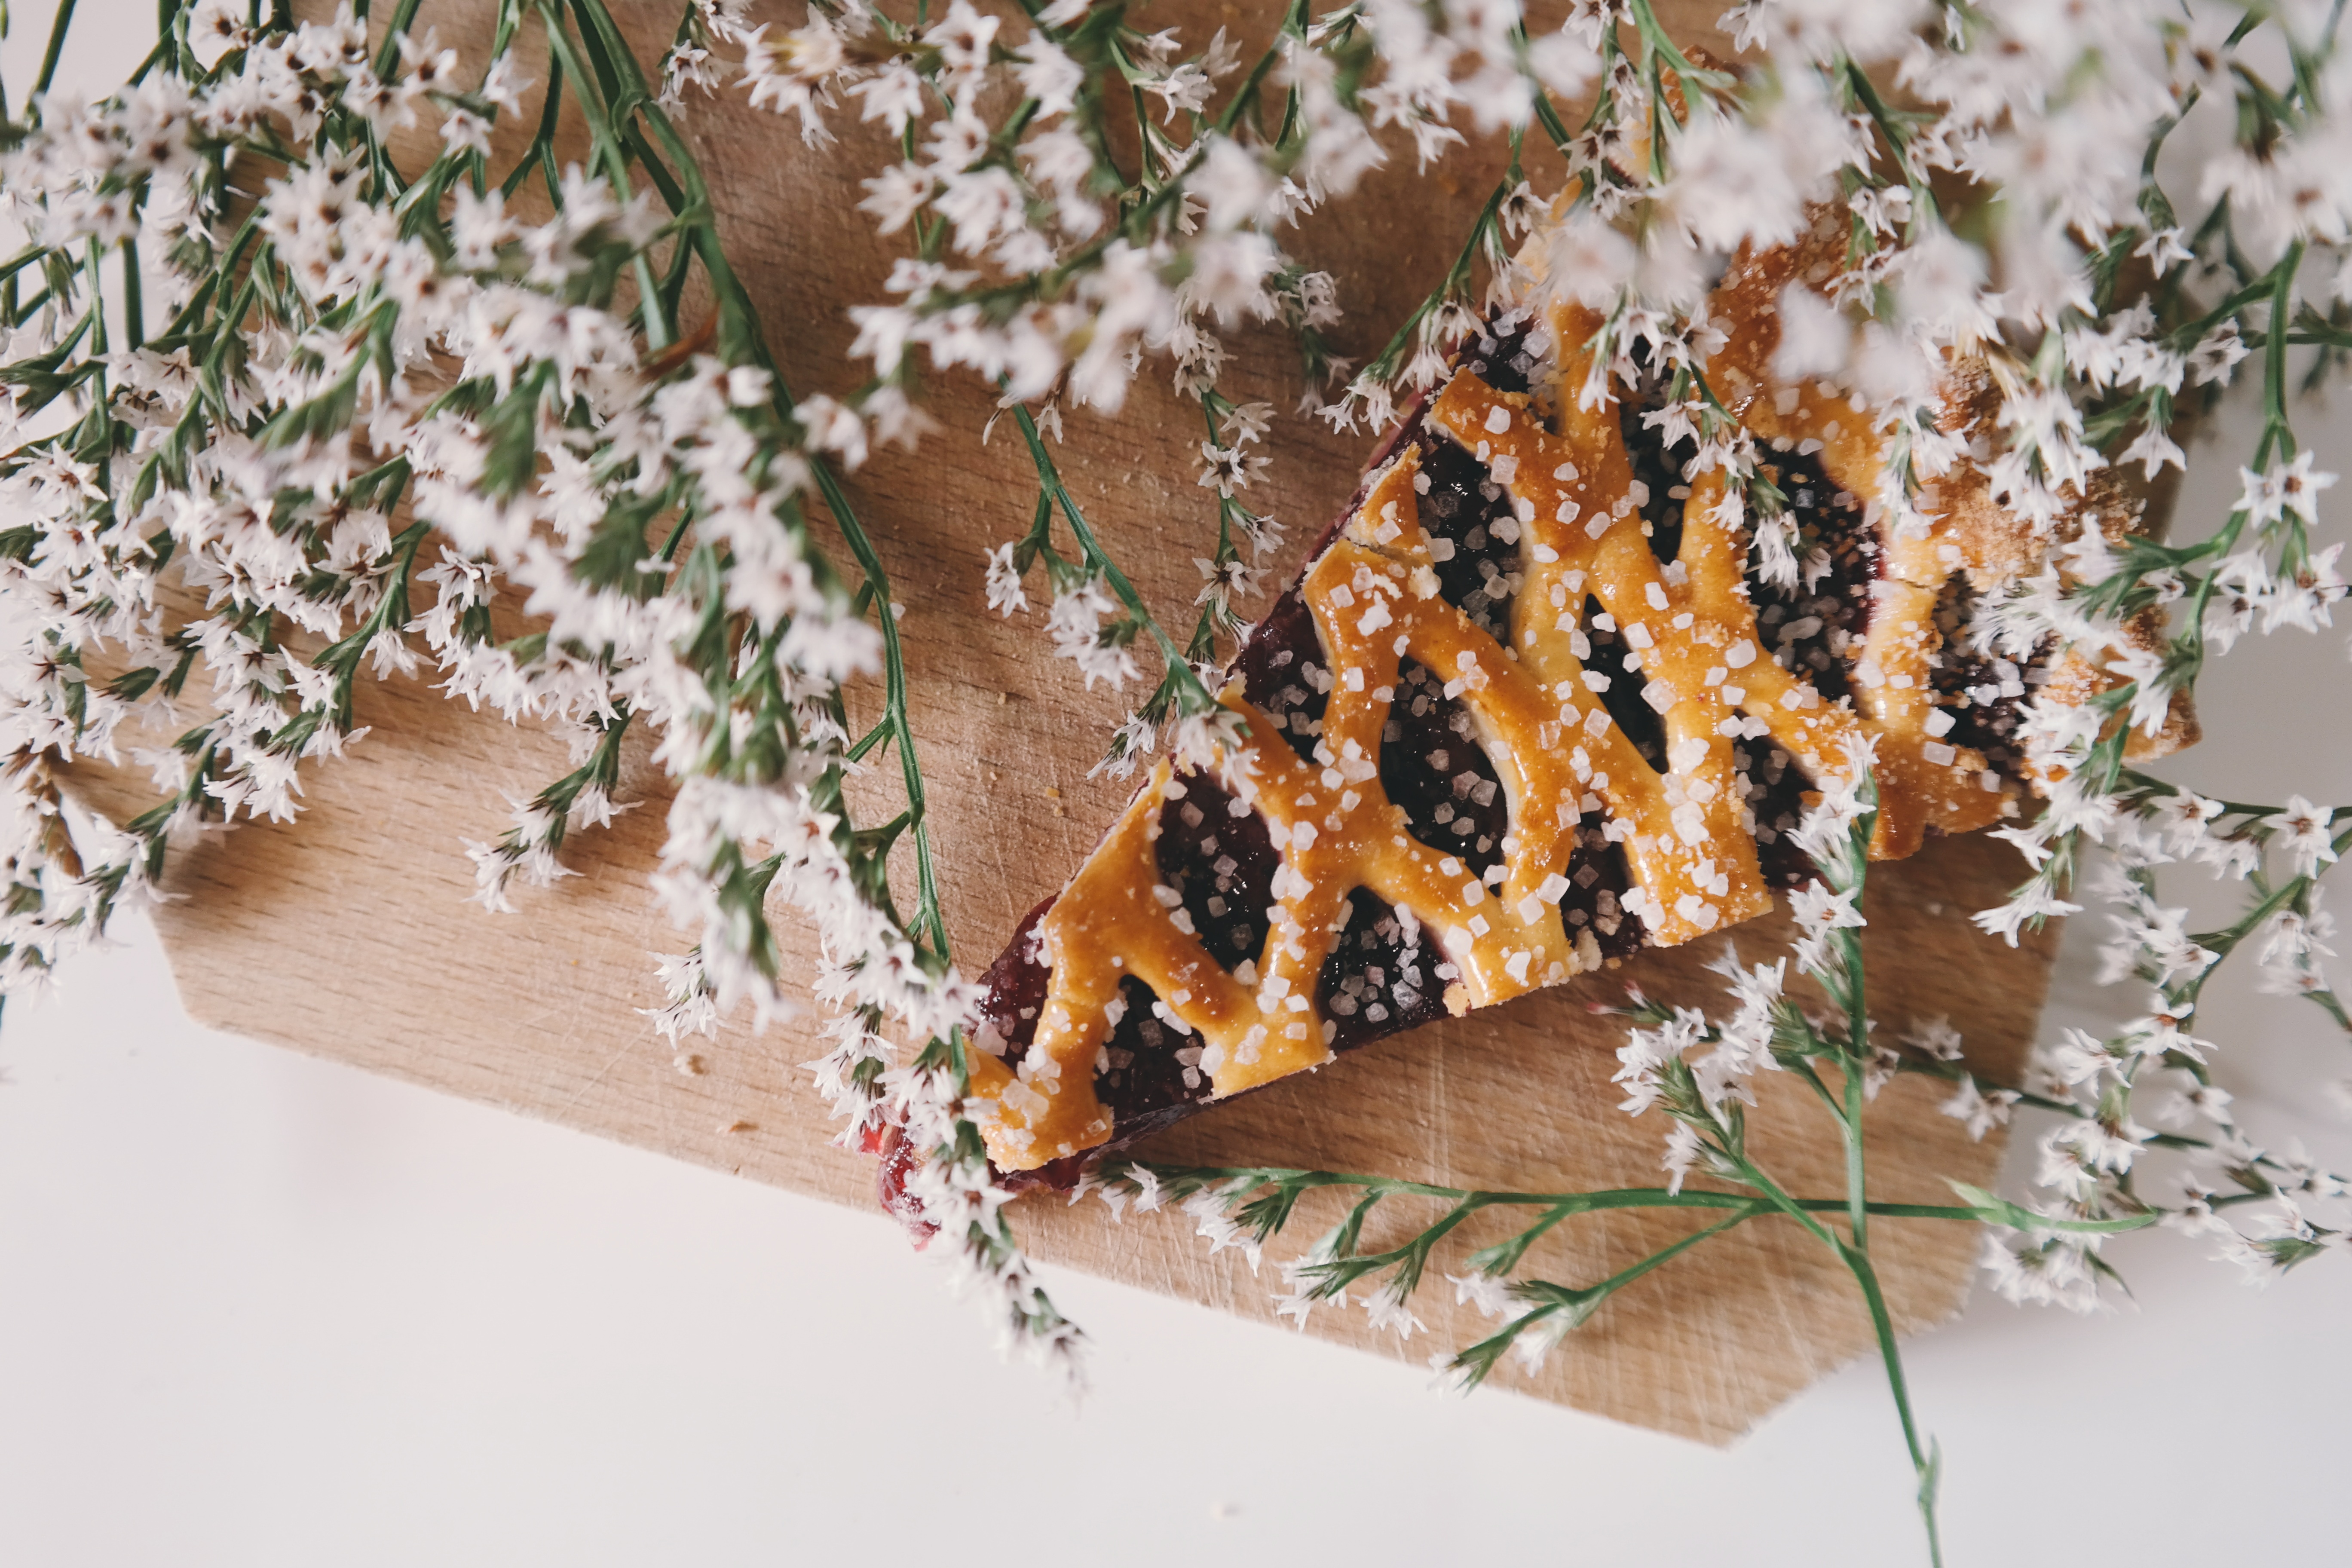
branch, leaf, flower, food, produce, insect, season, invertebrate, bee, membrane winged insect, moths and butterflies